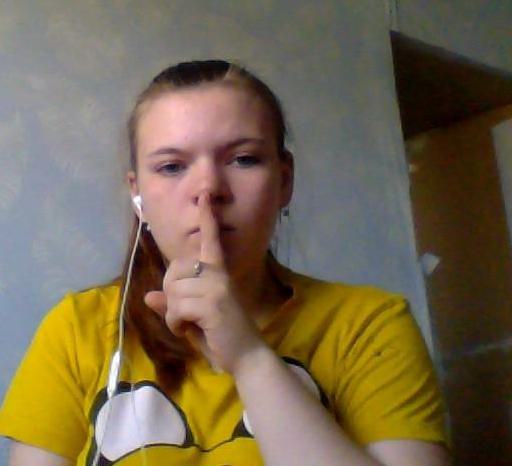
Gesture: mute